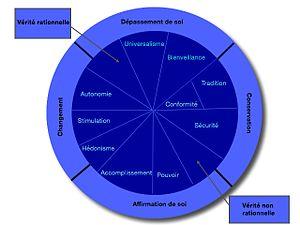
Les 10 valeurs selon Schwartz + deux dimensions de Wach et Hammer
En psychologie, les valeurs sont « des motivations trans-situationnelles, organisées hiérarchiquement, qui guident la vie ». Les valeurs sont considérées comme des variables latentes, qui ne sont pas directement observables mais qui se manifestent à partir de nos perceptions, nos attitudes, nos choix, nos comportements, nos jugements et nos actions. Dans ce sens, elles permettent de répondre à la question pourquoi agissons-nous comme nous agissons ? La psychologie des valeurs peut aider à comprendre ce qui est le plus important pour un individu et ceci à travers différents contextes et situations sociales.